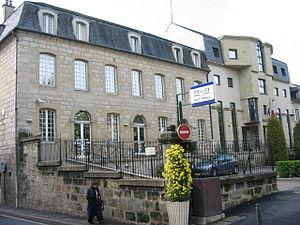
Hôtel de Police de Brive-la-Gailarde (Corrèze, Limousin, France)